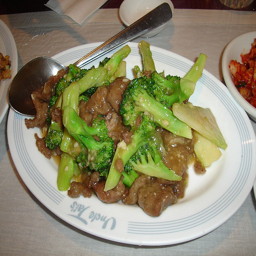
A spoon that is on a plate with food.
The plate of food with a spoon on it has broccoli in it.
A plate of broccoli and beef is shown on the table.
a plate filled with some meat and broccoli
A white plate topped with beef in gravy and broccoli.